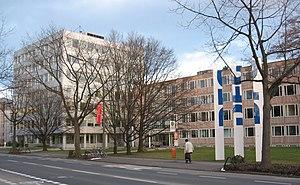
La Fondation allemande pour la recherche est une institution qui a pour mission de promouvoir la recherche scientifique en Allemagne. Elle soutient tous les domaines de recherche scientifique et est financée par les Länder allemands et le gouvernement allemand.